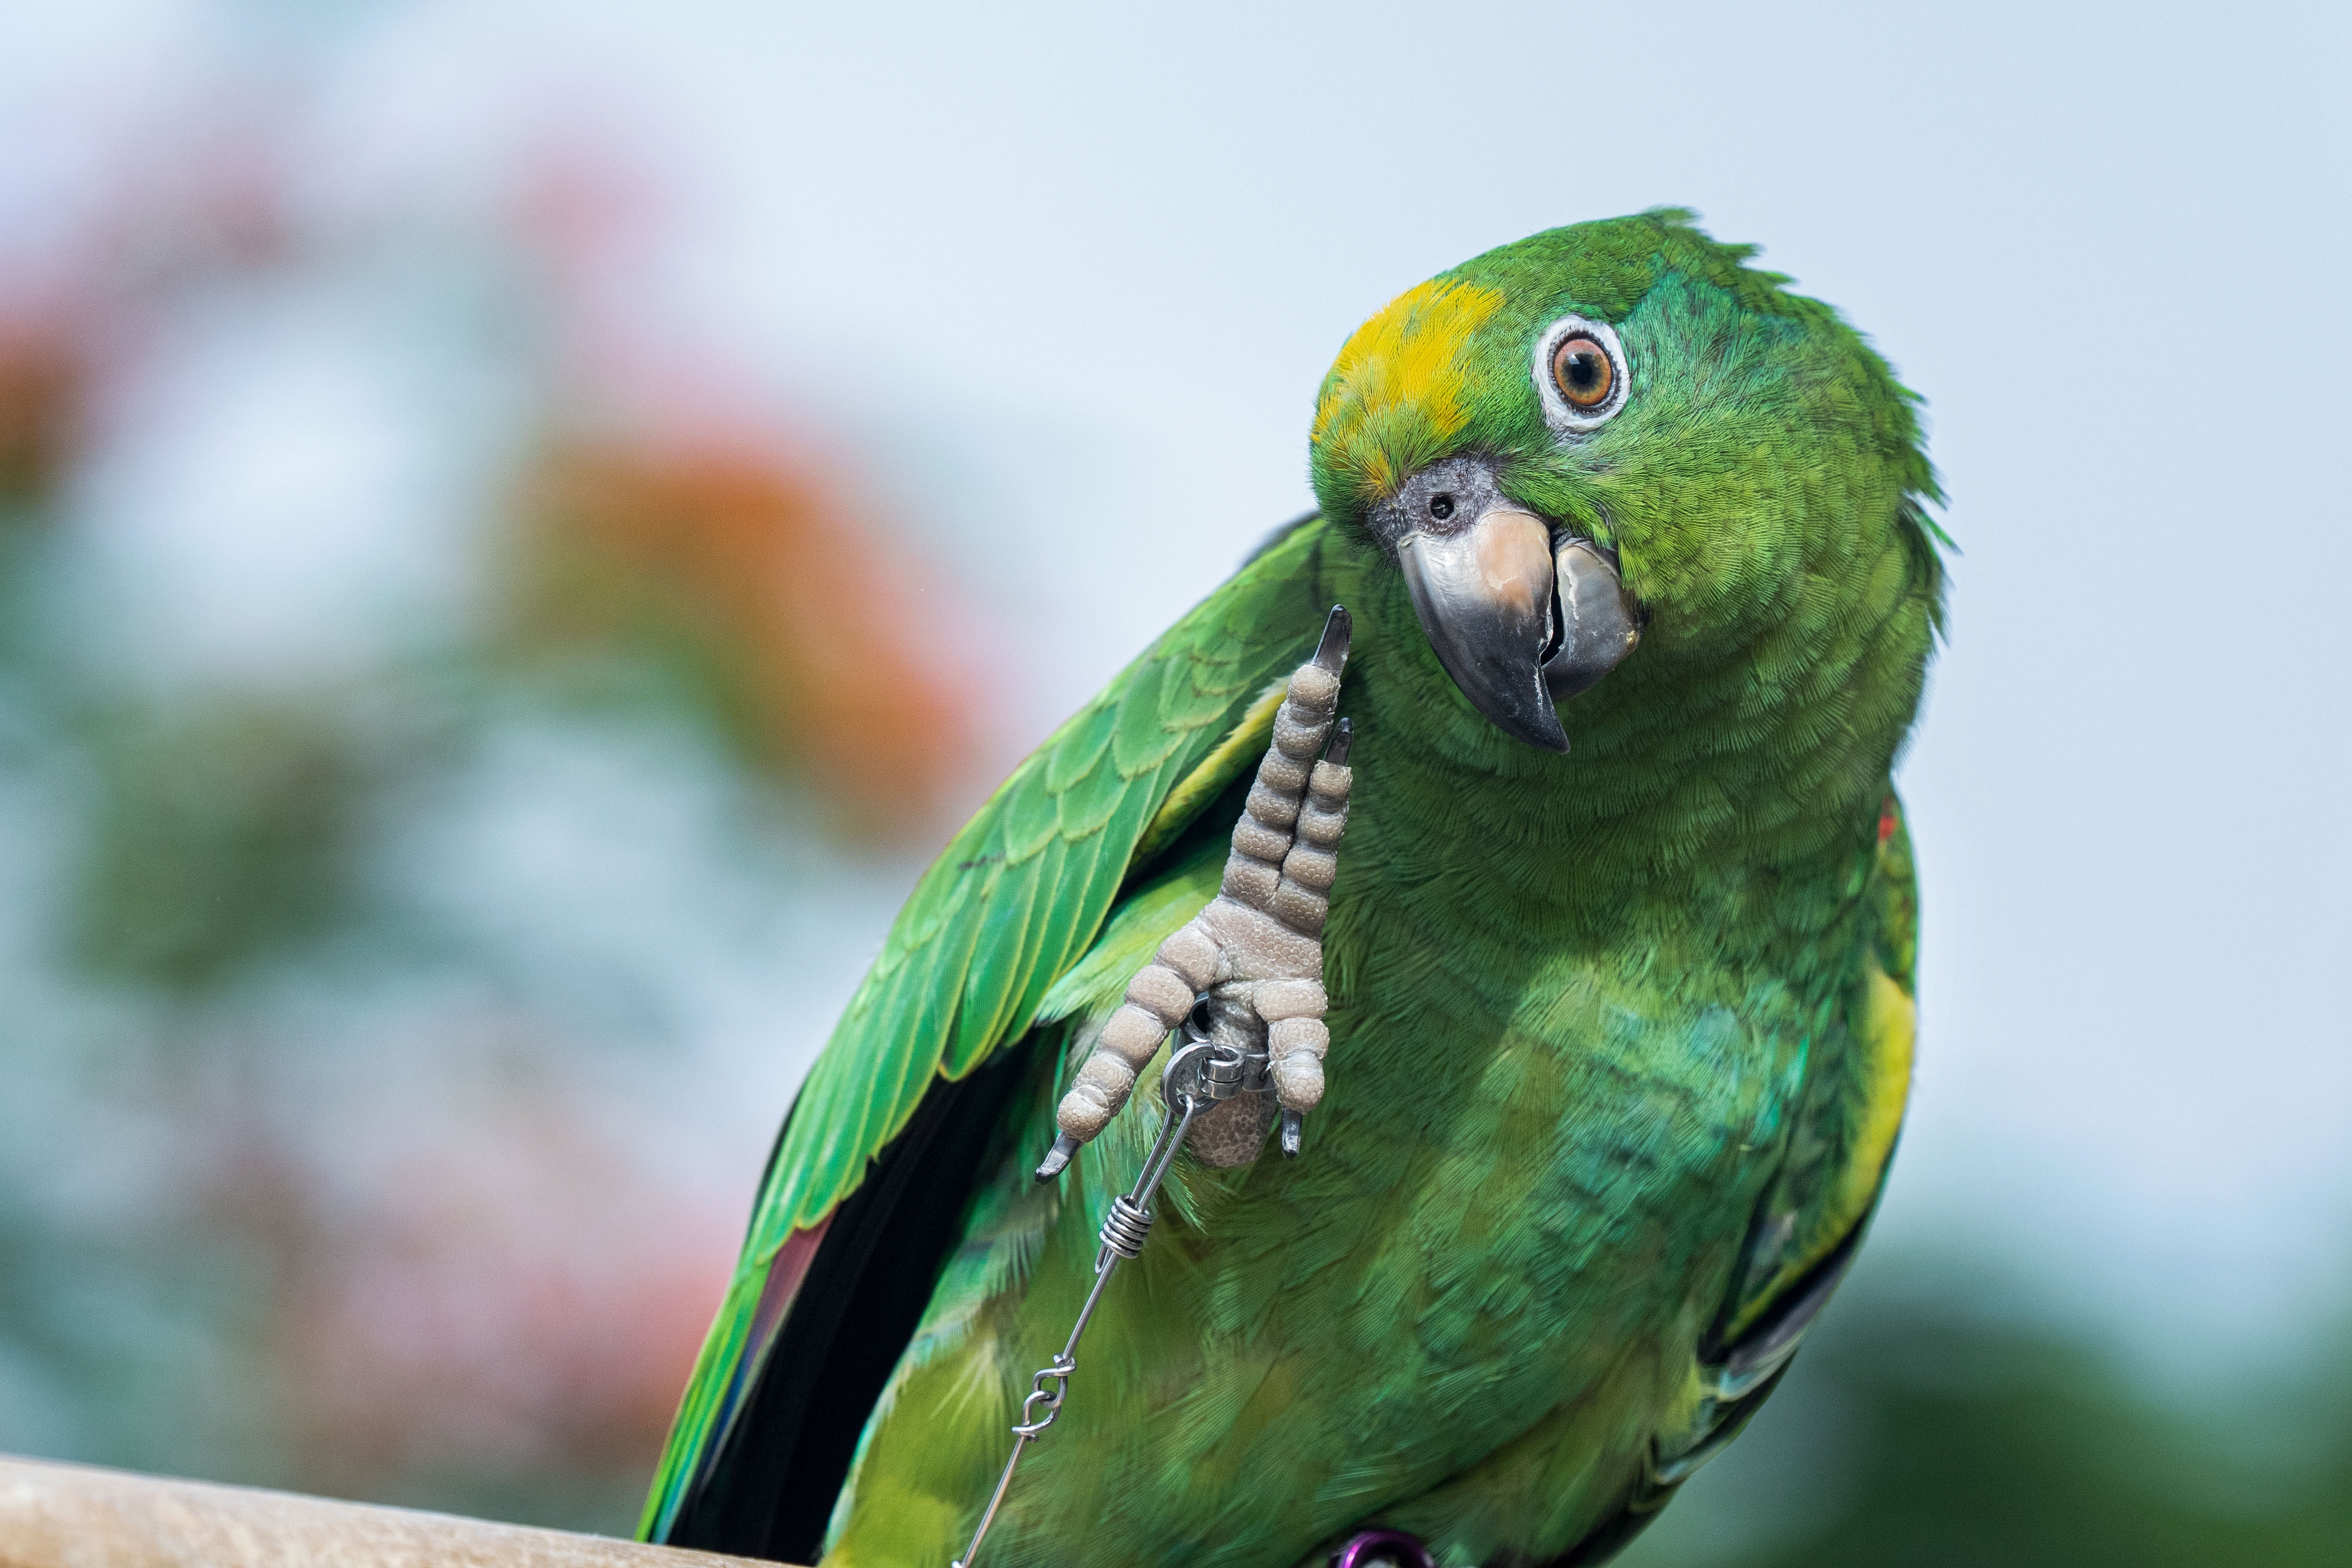
bird, beak, parrot, natural material, macaw, feather, wing, lovebird, tail, terrestrial plant, parakeet, wildlife, biting, plant, electric blue, balance, macro photography, budgie, terrestrial animal